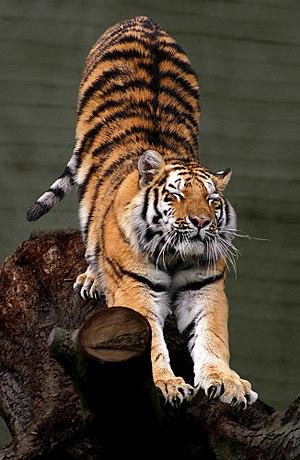
Tigre de Sibérie (Panthera tigris altaica), Zoo d'Aalborg, Danemark. Русский: Потягушечки зажмурившегося амурского тигра на пне.